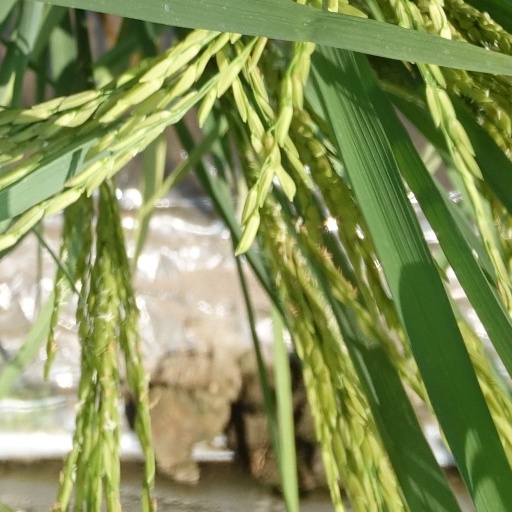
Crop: rice